Palestine Final Fortress

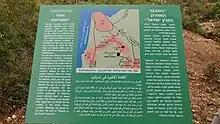
Final Fortress map (with the word Palestine vandalised)

Palestine Final Fortress (Hebrew: תוכנית המבצר האחרון לארץ ישראל or Final Fortress For The Land Of Israel) was the British 1942 defence plan for Mandatory Palestine at World War II against a possible German invasion from the north.